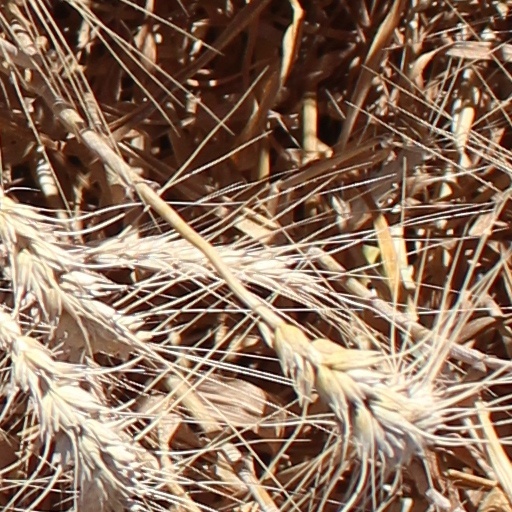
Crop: wheat